Spiti

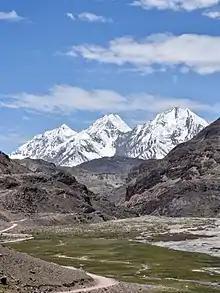
Barren, high mountains with sparse vegetation along Spiti tributary near Kunzum Pass

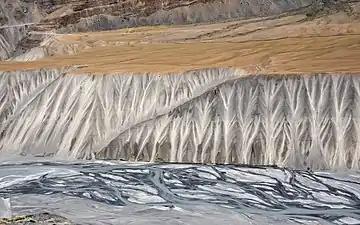
Deep gorge in alluvium bed, Spiti River, and NH-505, June 2018

The Spiti valley is located between the Kunzum range in the NW to Khab on the Sutlej river in Kinnaur in the SE. The Spiti River originates from the base of the K-111 peak. The Taktsi tributary flows out of the Nogpo-Topko glacier, near Kunzum La , the Spiti ends in the Satluj at Khab. The Pin, Lingti and Parachu as the major tributaries. The catchment area of the Spiti river is about . Situated in the rain shadow of the main Himalayan range, Spiti does not benefit from the South-West monsoon that causes widespread rain in most parts of India from June to September. The river attains peak discharge in late summers due to glacier melting.